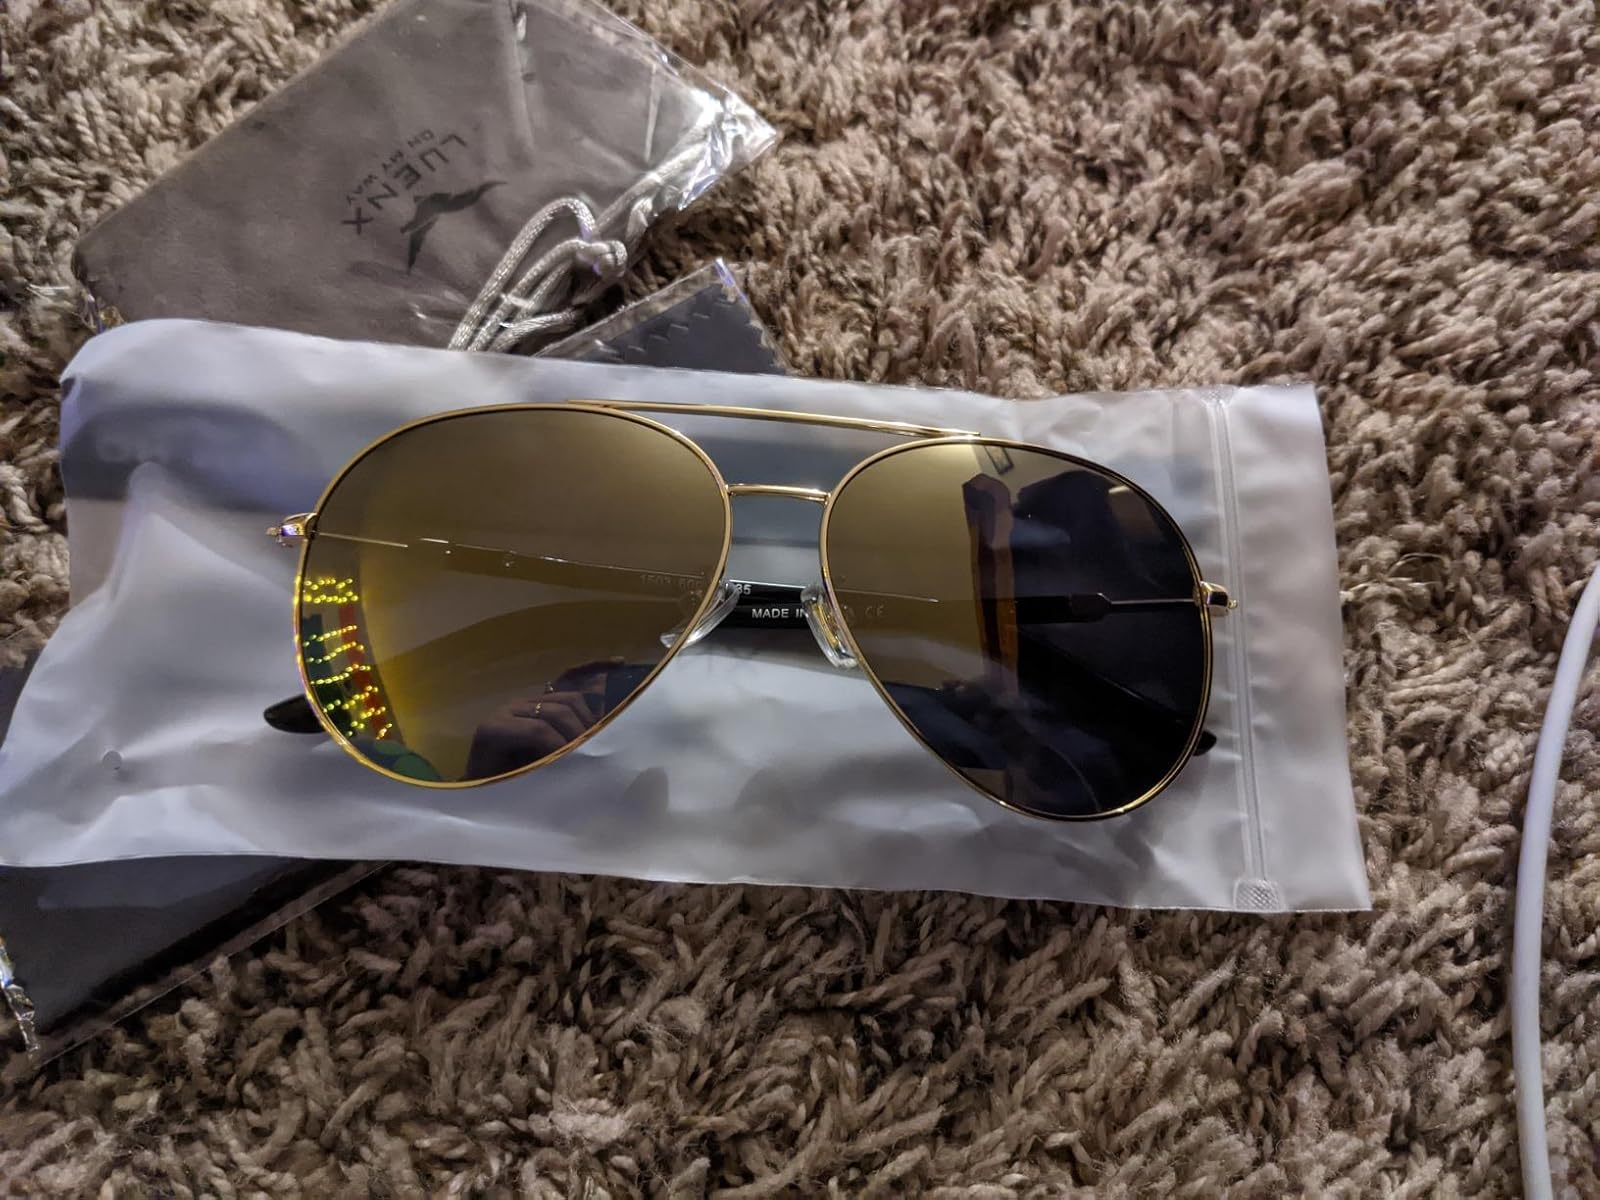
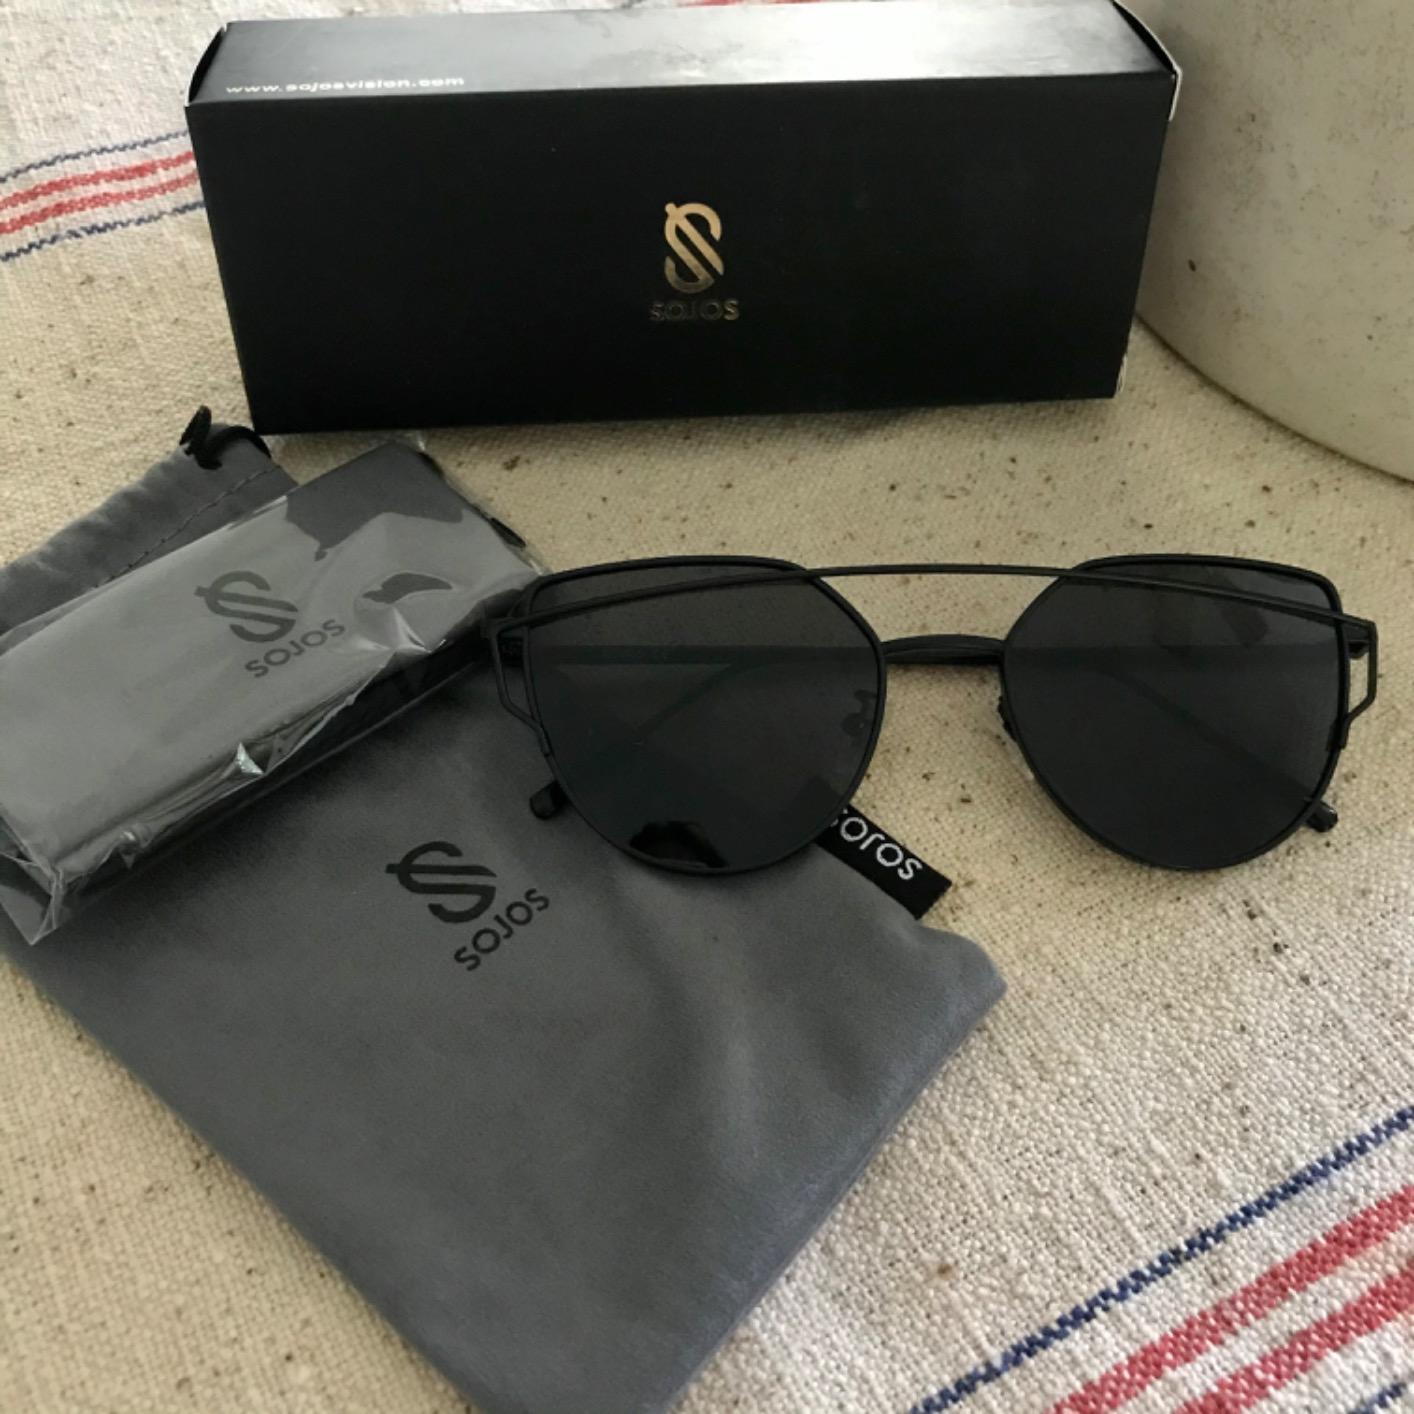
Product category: accessories_sunglasses
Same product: no